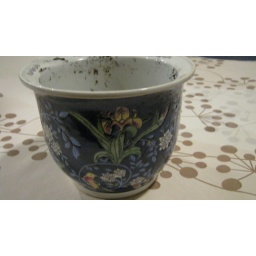
pot had a plant in it... needed to be rinsed out